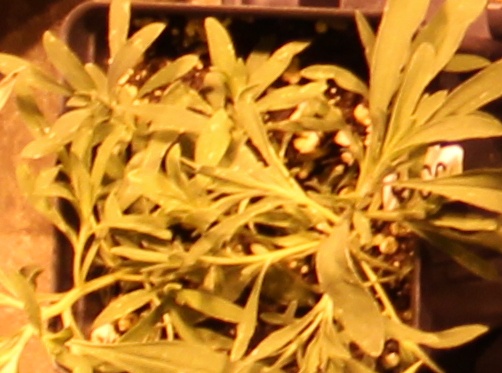
Label: Kochia